V'Zot HaBerachah

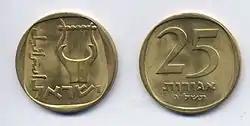
A lyre on an Israeli coin

The Hebrew Bible refers to the Urim and Thummim in Exodus 28:30; Leviticus 8:8; Numbers 27:21; Deuteronomy 33:8; 1 Samuel 14:41 ("Thammim") and 28:6; Ezra 2:63; and Nehemiah 7:65; and may refer to them in references to "sacred utensils" in Numbers 31:6 and the Ephod in 1 Samuel 14:3 and 19; 23:6 and 9; and 30:7–8; and Hosea 3:4.